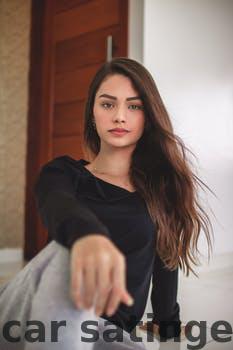
Label: Watermark